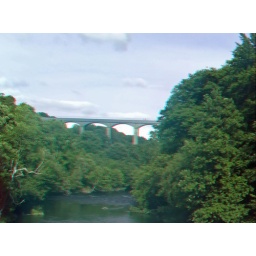
Trevor Basin & Pontcysyllte Aquaduct in anaglyph 3D red blue glasses to view